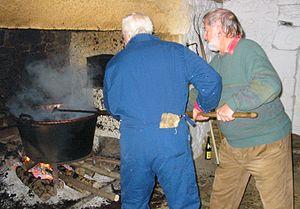
Le nièr beurre est une mélasse à base de pommes cuites et de cidre, préparée traditionnellement à Jersey. Le nièr beurre s'apparente au sirop de Liège.